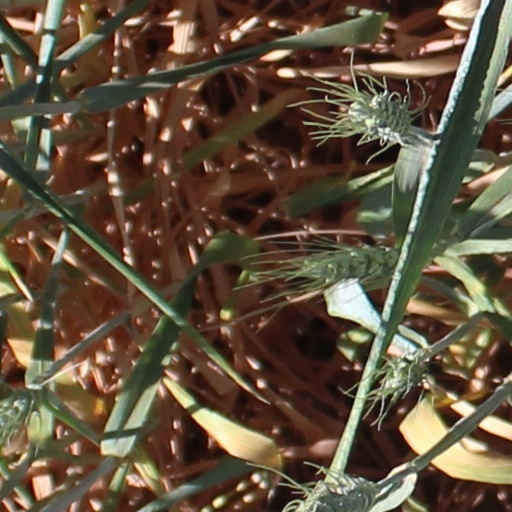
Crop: wheat